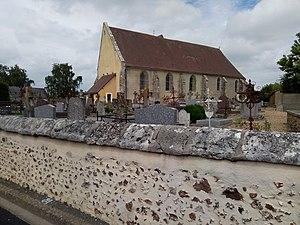
Église Saint-Grégoire à Gasville-Oisème
Gasville-Oisème est une commune française située dans le département d'Eure-et-Loir en région Centre-Val de Loire.